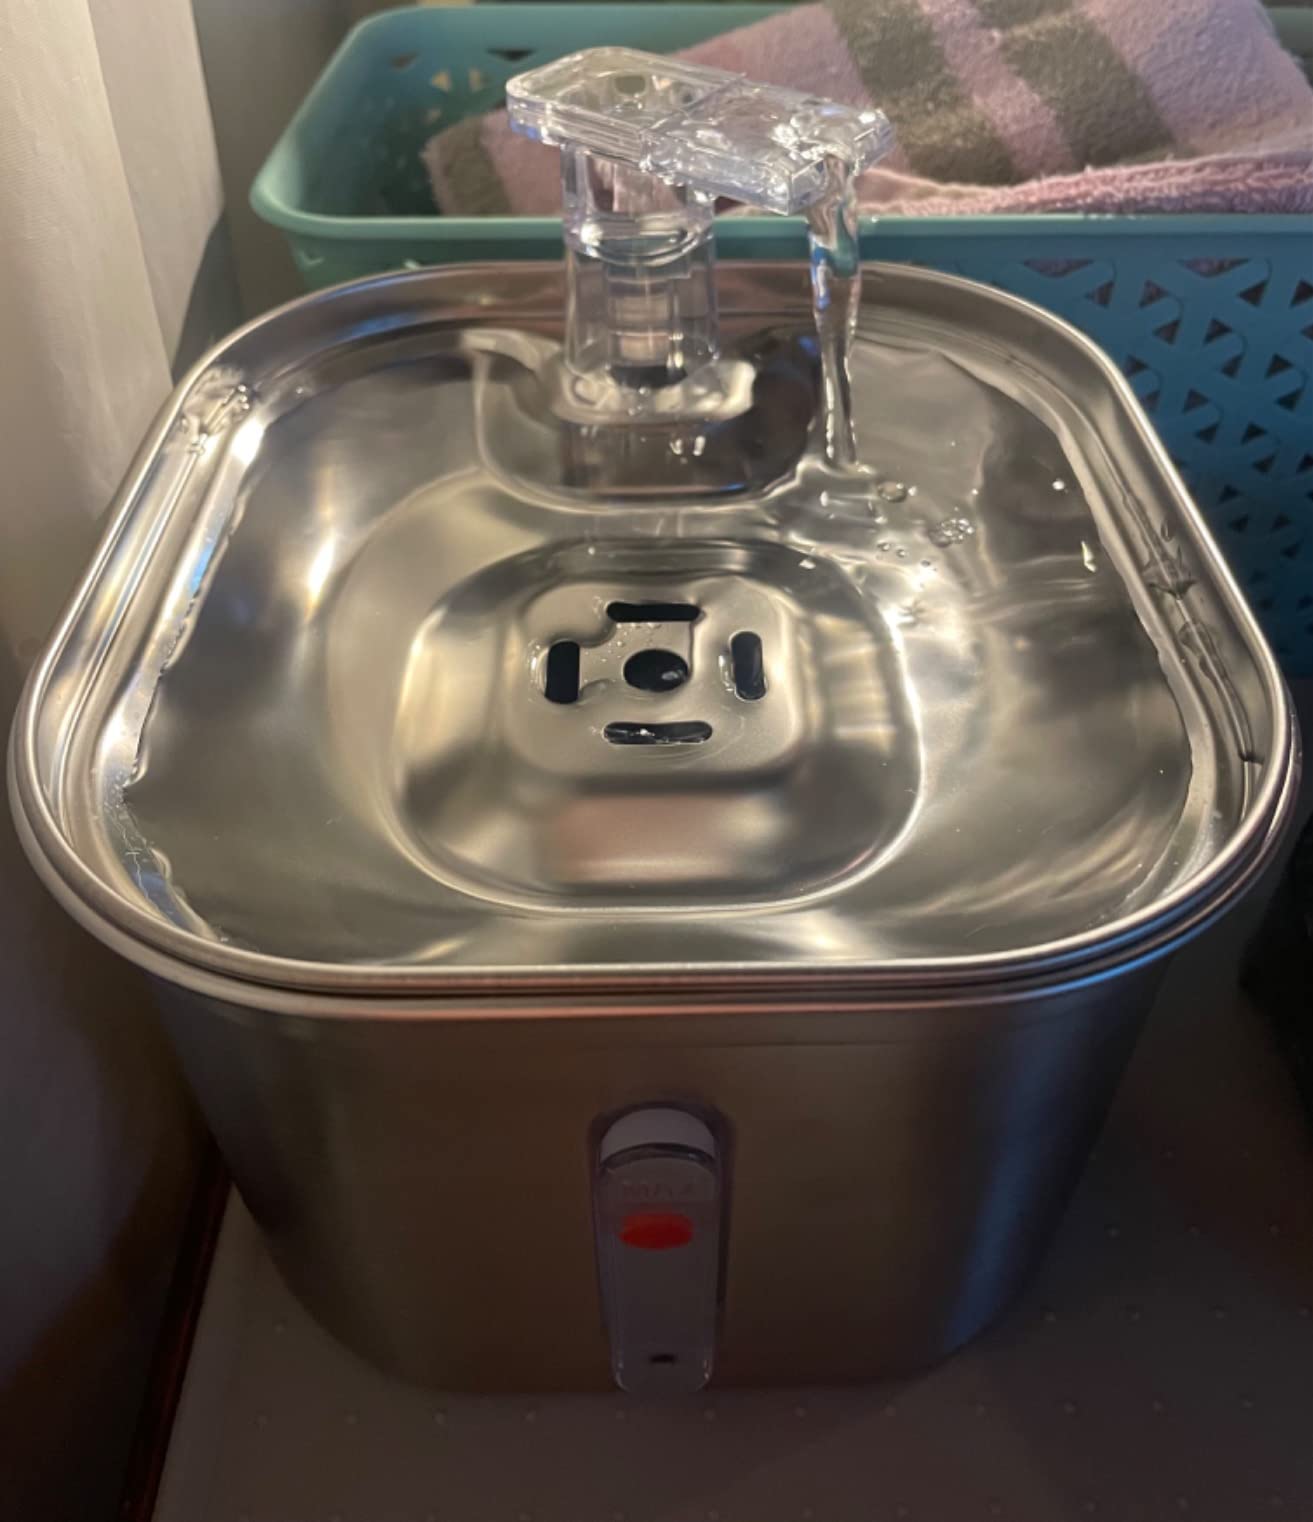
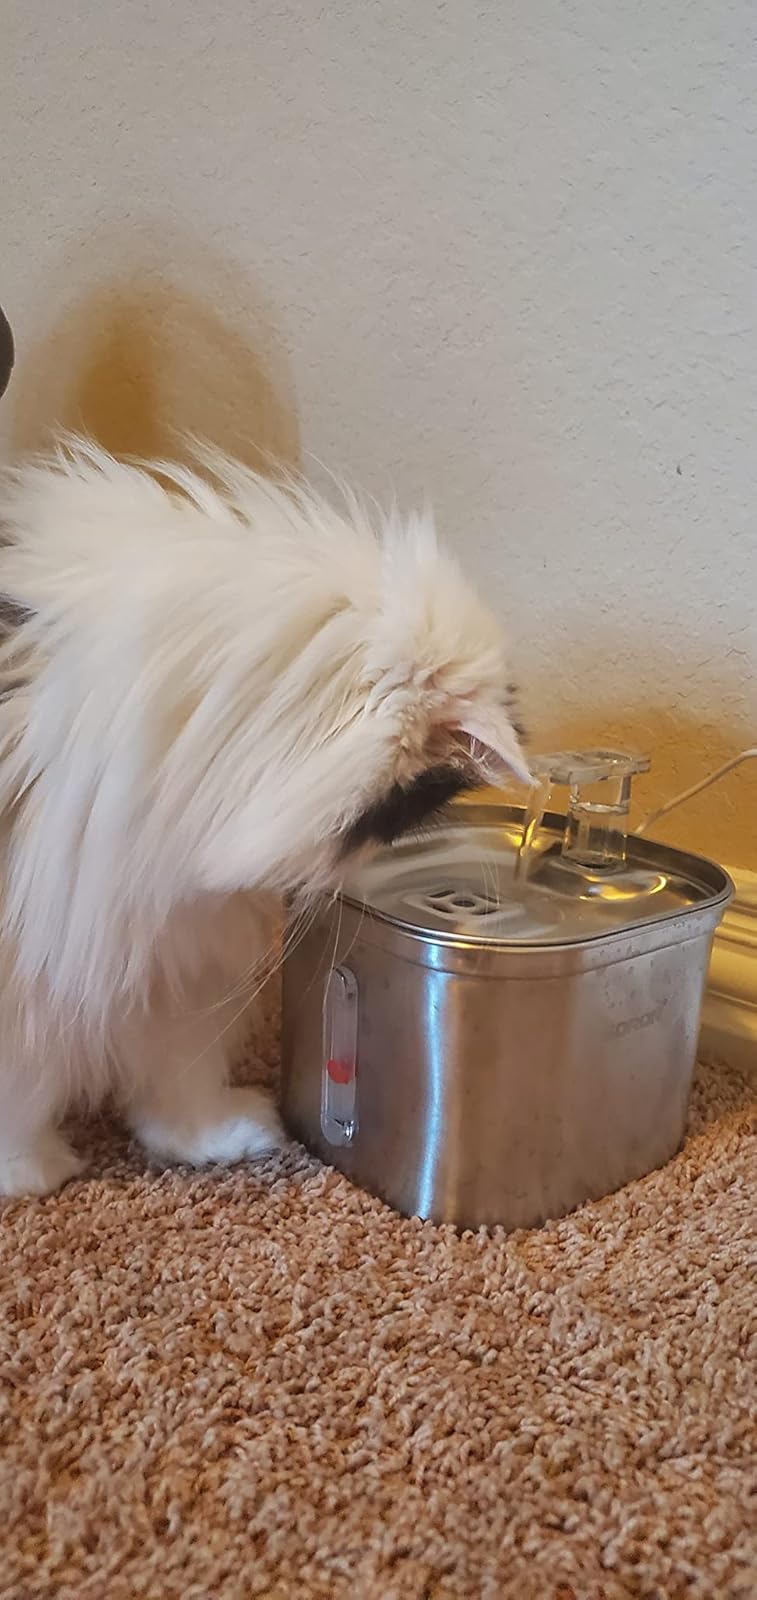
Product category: items_bowl
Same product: yes